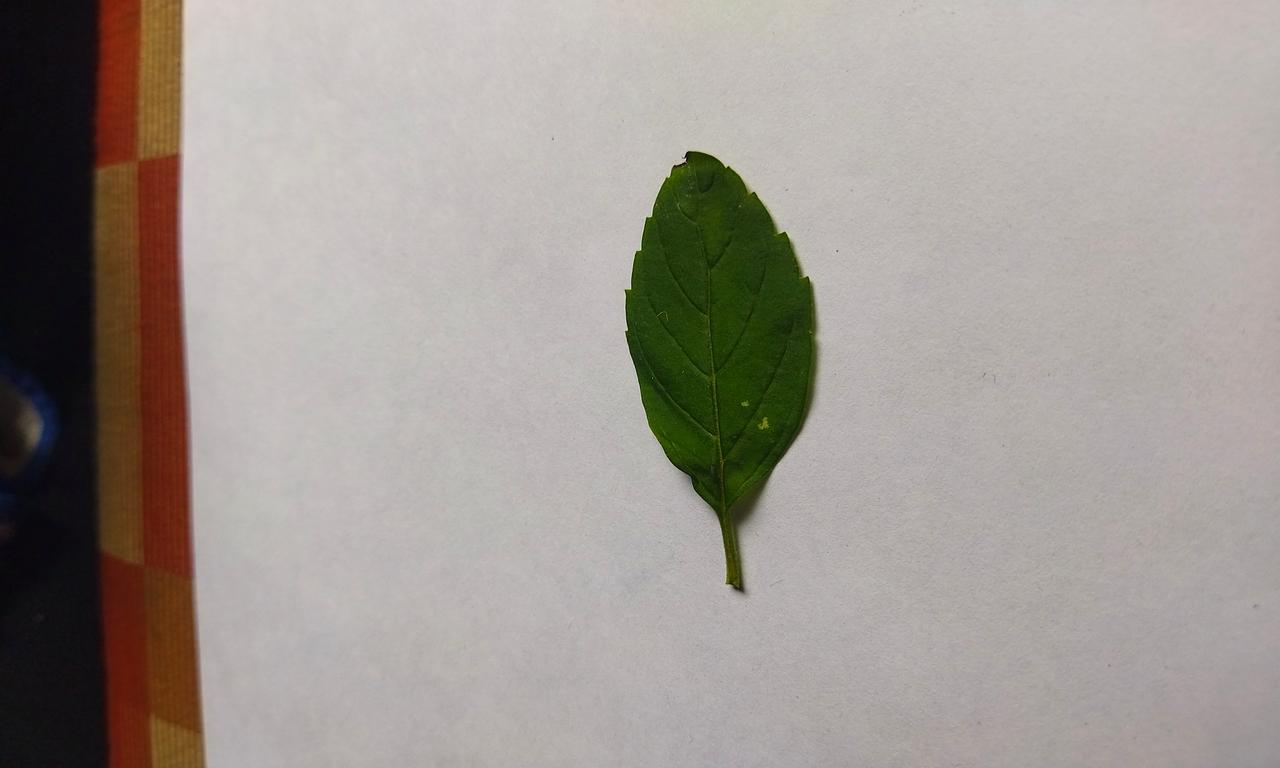
Label: Fresh